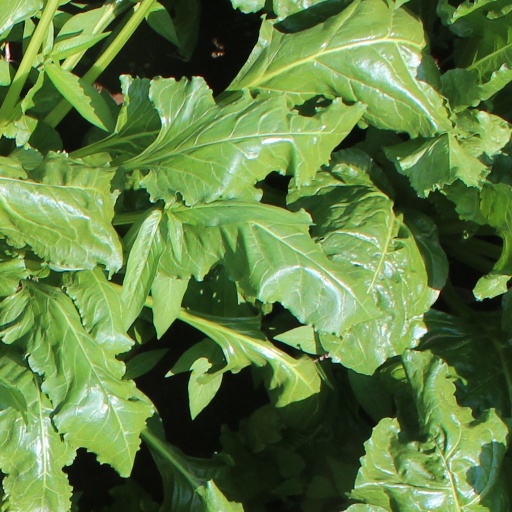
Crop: sugar beet